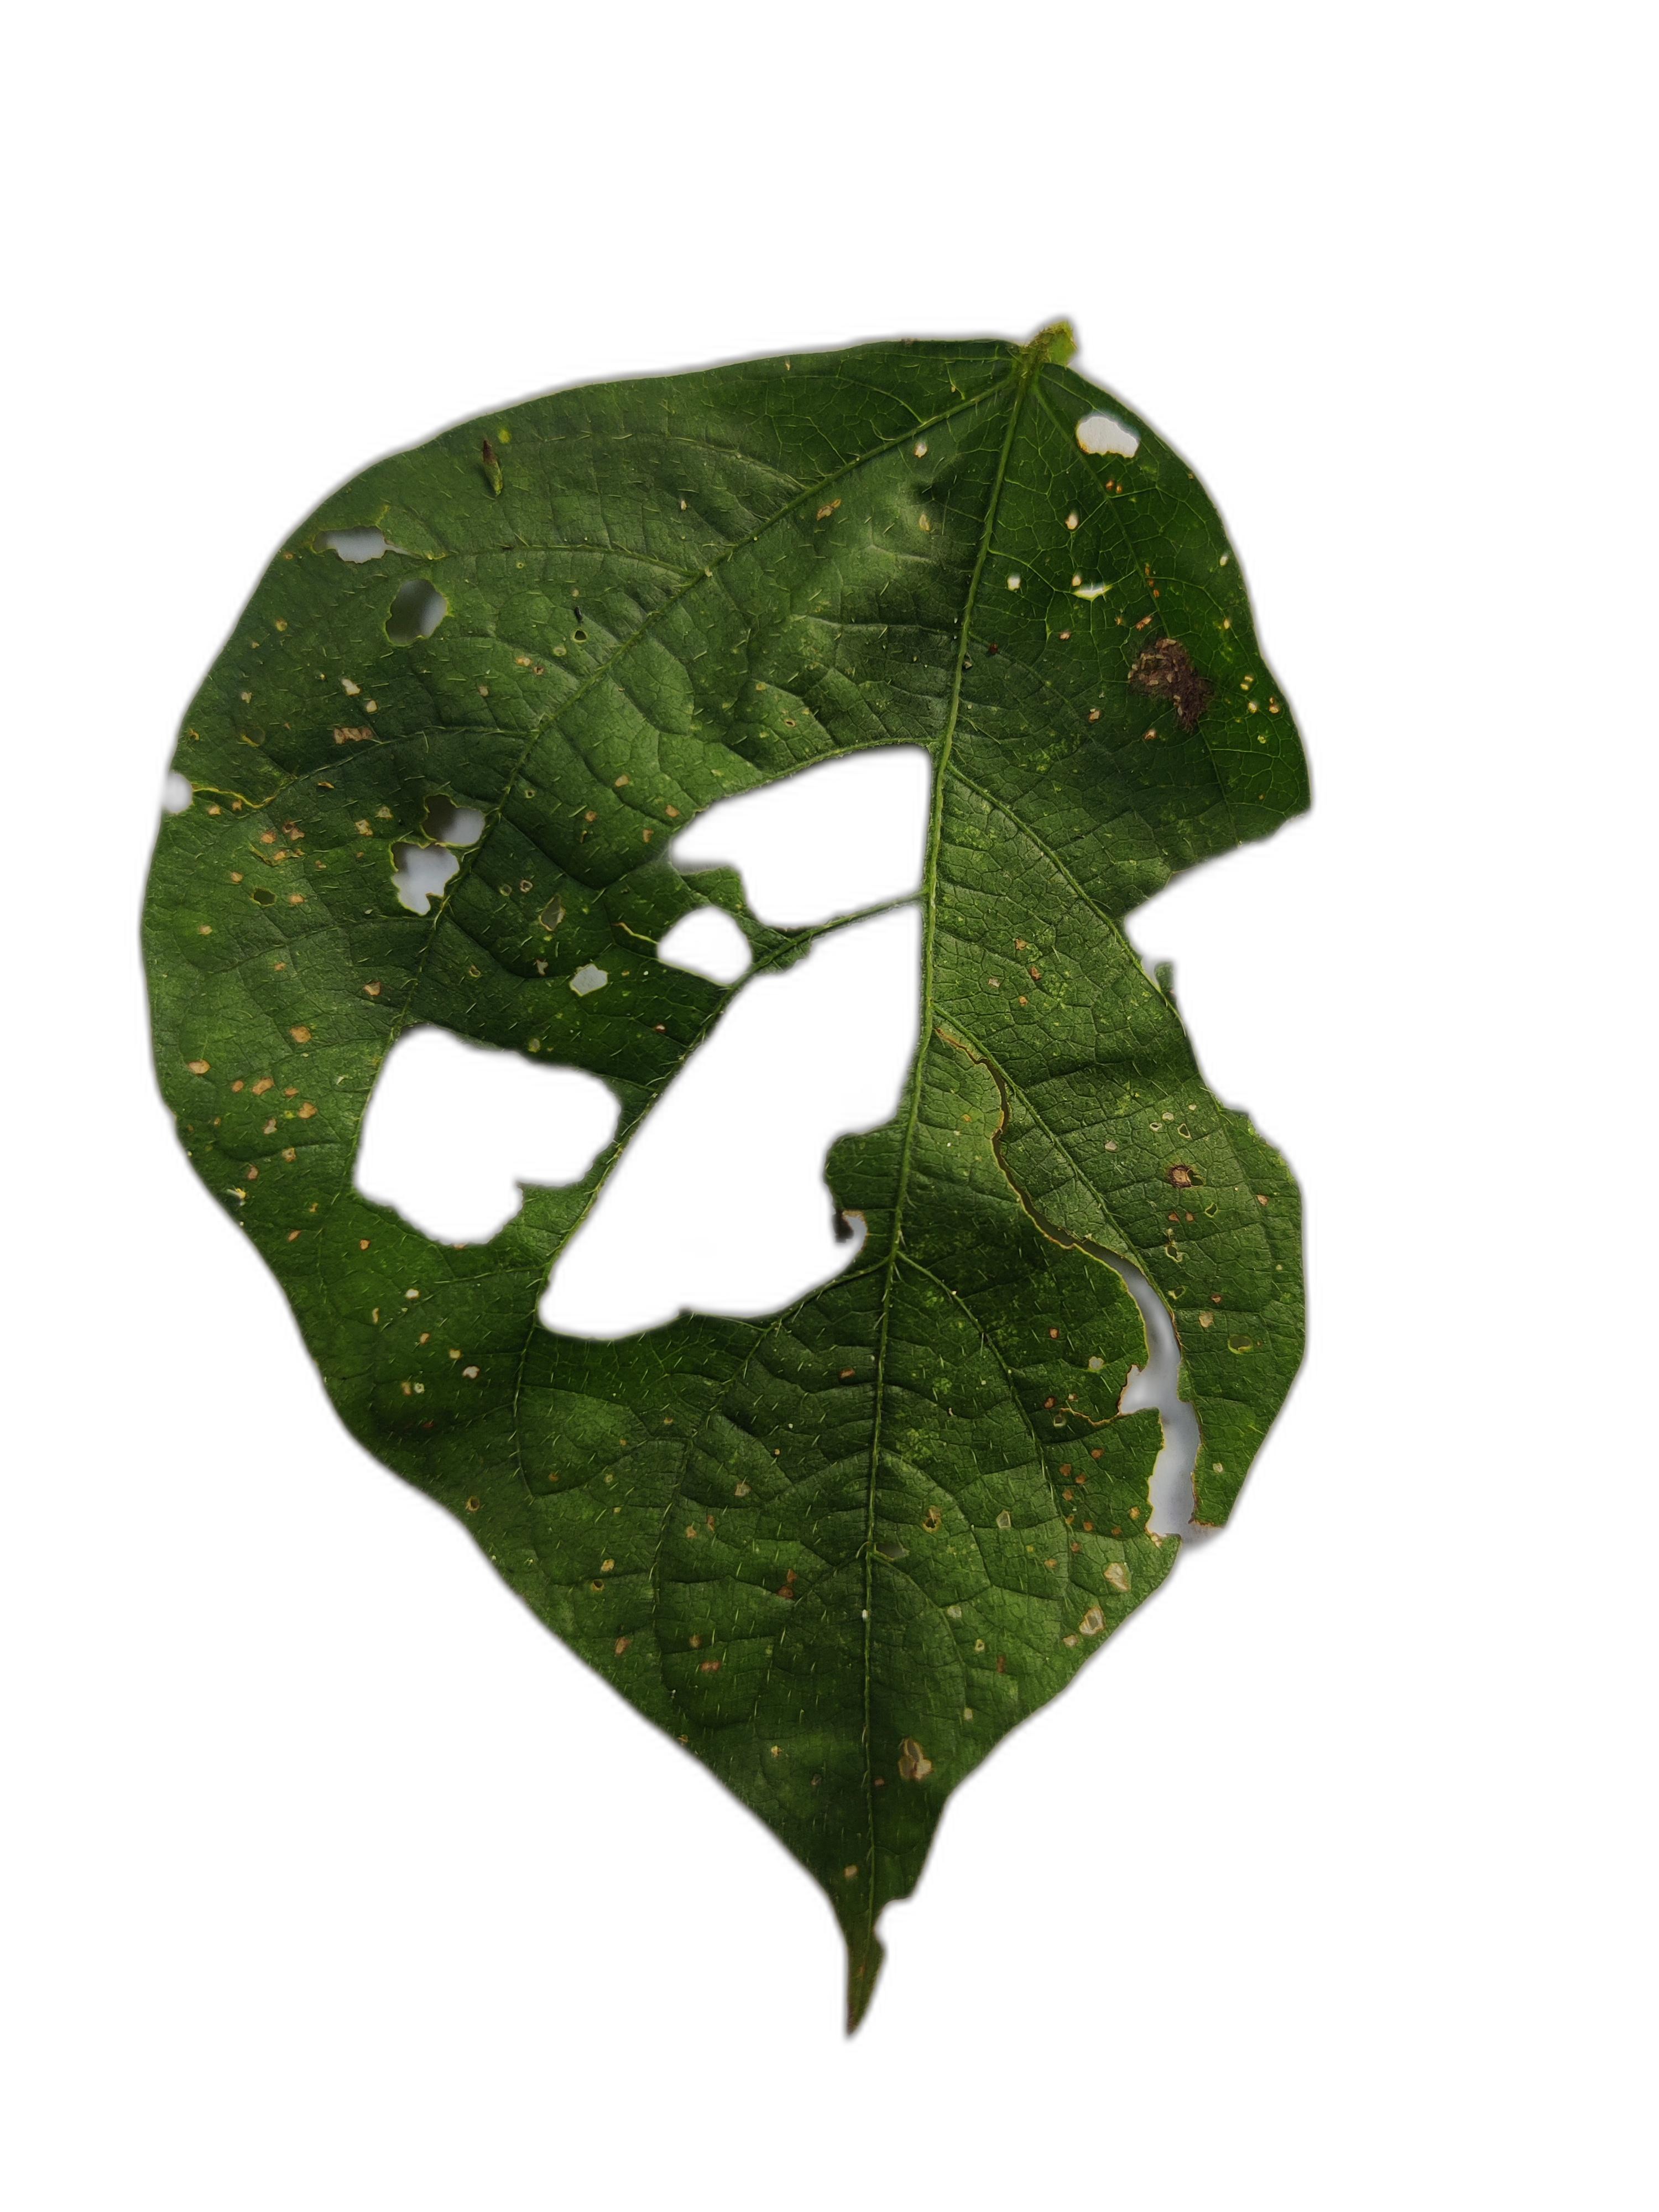
Label: Cercospora leaf spot